WBES-TV

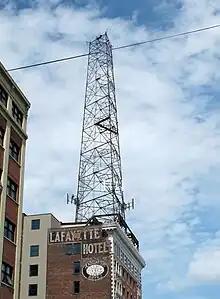
WBES-TV tower atop Hotel Lafayette

WBES-TV was an early UHF television station in Buffalo, New York. The station was formerly owned by the Buffalo-Niagara Television Corporation.